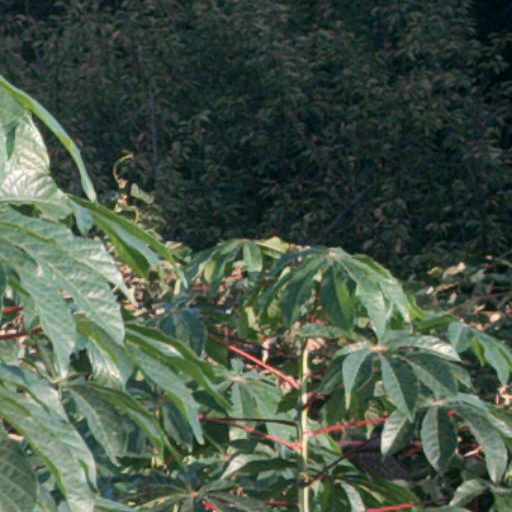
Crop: cassava